Dimitri Illarionov

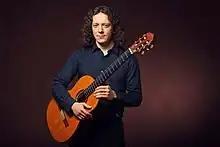

Dimitri Illarionov (born 1979 in Chișinău, Moldova) is a Germany-based Russian classical guitarist. He is a winner of the Guitar Foundation of America Competition (2002, Miami, USA) and Francisco Tárrega Guitar Competition (2008, Spain).